History of the Canadian Pacific Railway

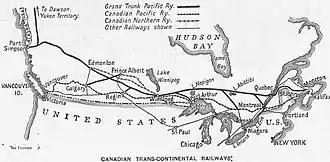
The system in 1906, soon after the construction of the transcontinental railway

In March 1885, the North-West Rebellion broke out in the District of Saskatchewan. Van Horne, in Ottawa at the time, suggested to the government that the CPR could transport troops to Qu'Appelle, Assiniboia, in 10 days. Some sections of track were incomplete or had not been used before, but the trip to Winnipeg was made in nine days and the rebellion quickly suppressed. Perhaps because the government was grateful for this service, they subsequently reorganized the CPR's debt and provided a further $5 million loan. This money was desperately needed by the CPR. However, this government loan later became controversial. Even with Van Horne's support with moving troops to Qu'Appelle, the government still delayed in giving its support to CPR. This was due to Macdonald putting pressure on George Stephen for additional benefits. Stephen himself did admit to spending $1 million between 1881 and 1886 to ensure government support. This money went to buying a £40,000 necklace for Lady MacDonald and numerous other "bonifications" to government members.